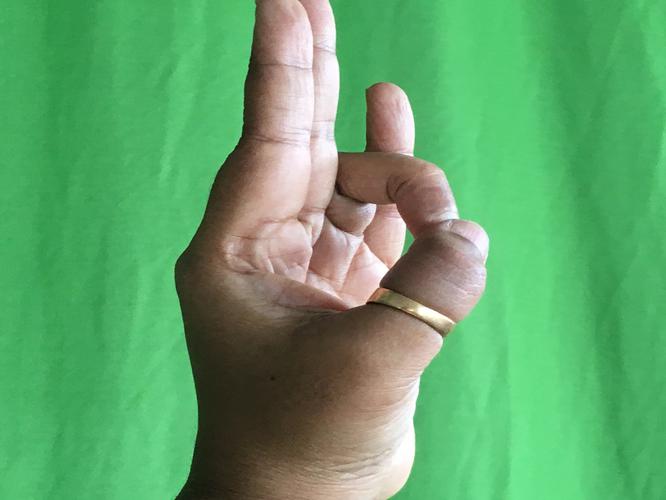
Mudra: Mayura
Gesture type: single_hand